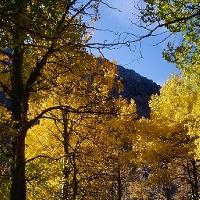
Weather: sun or clear